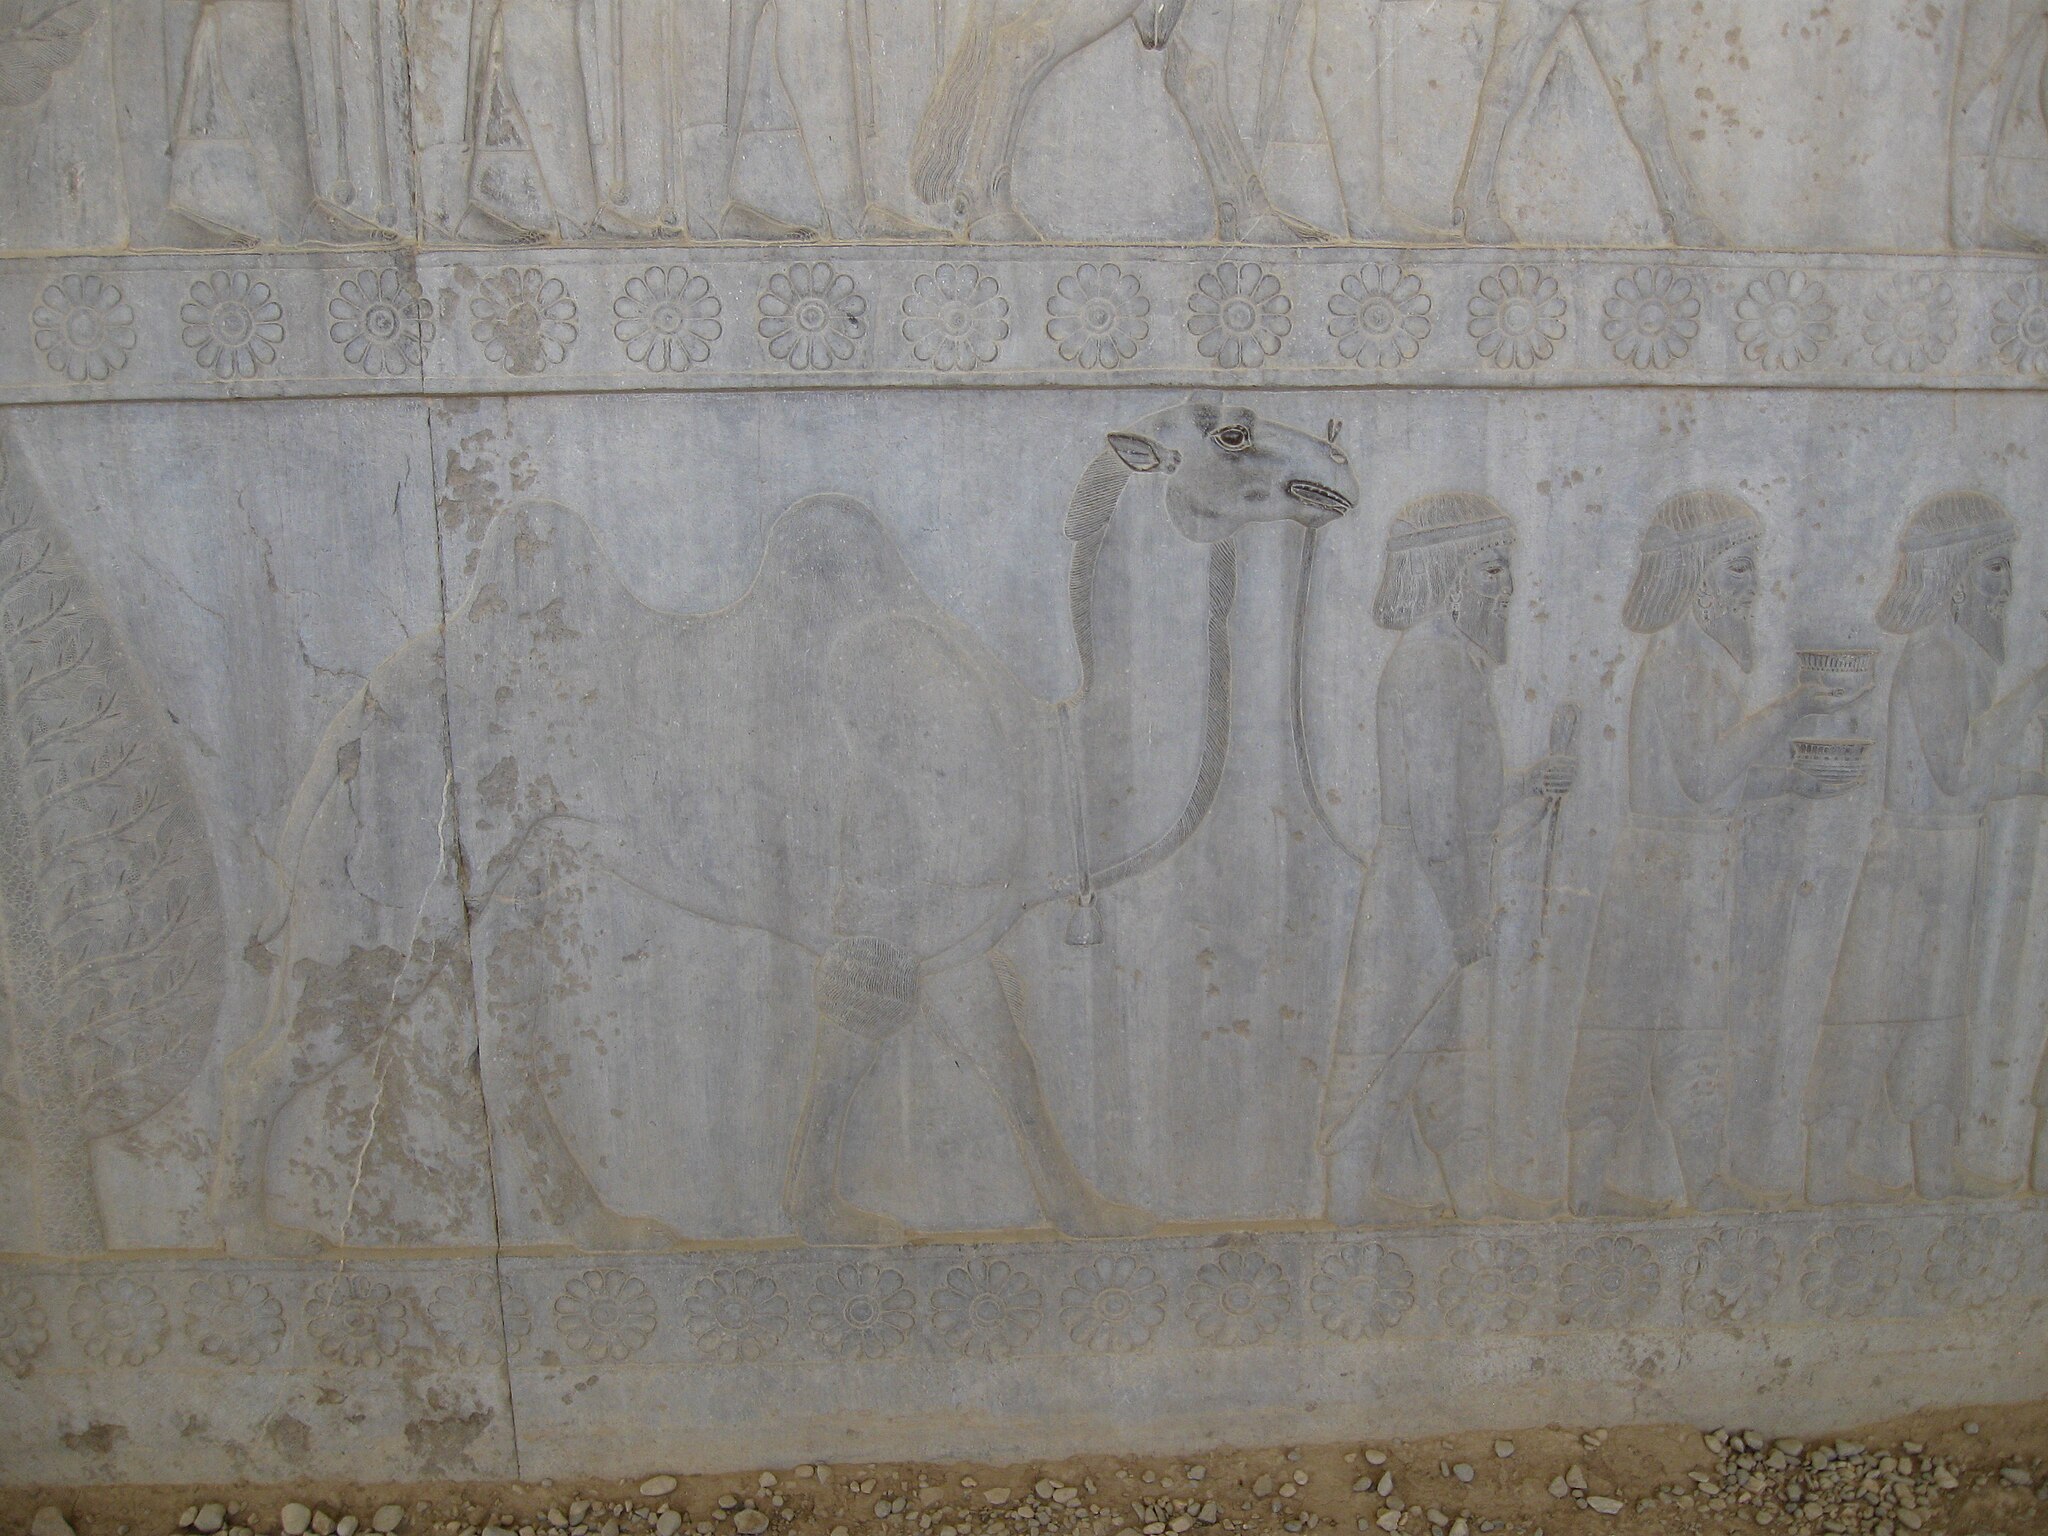
Title: Persepolis 13 - FP
Date: 2010-05-28 16:38:45
Categories: Self-published work, Images from Wiki Loves Monuments 2023 in Iran, Cultural heritage monuments in Iran with known IDs, Images from Wiki Loves Monuments 2023, Uploaded via Campaign:wlm-ir, Images from Wiki Loves Monuments in Marvdasht, Reliefs of gift-bearing delegations in Persepolis